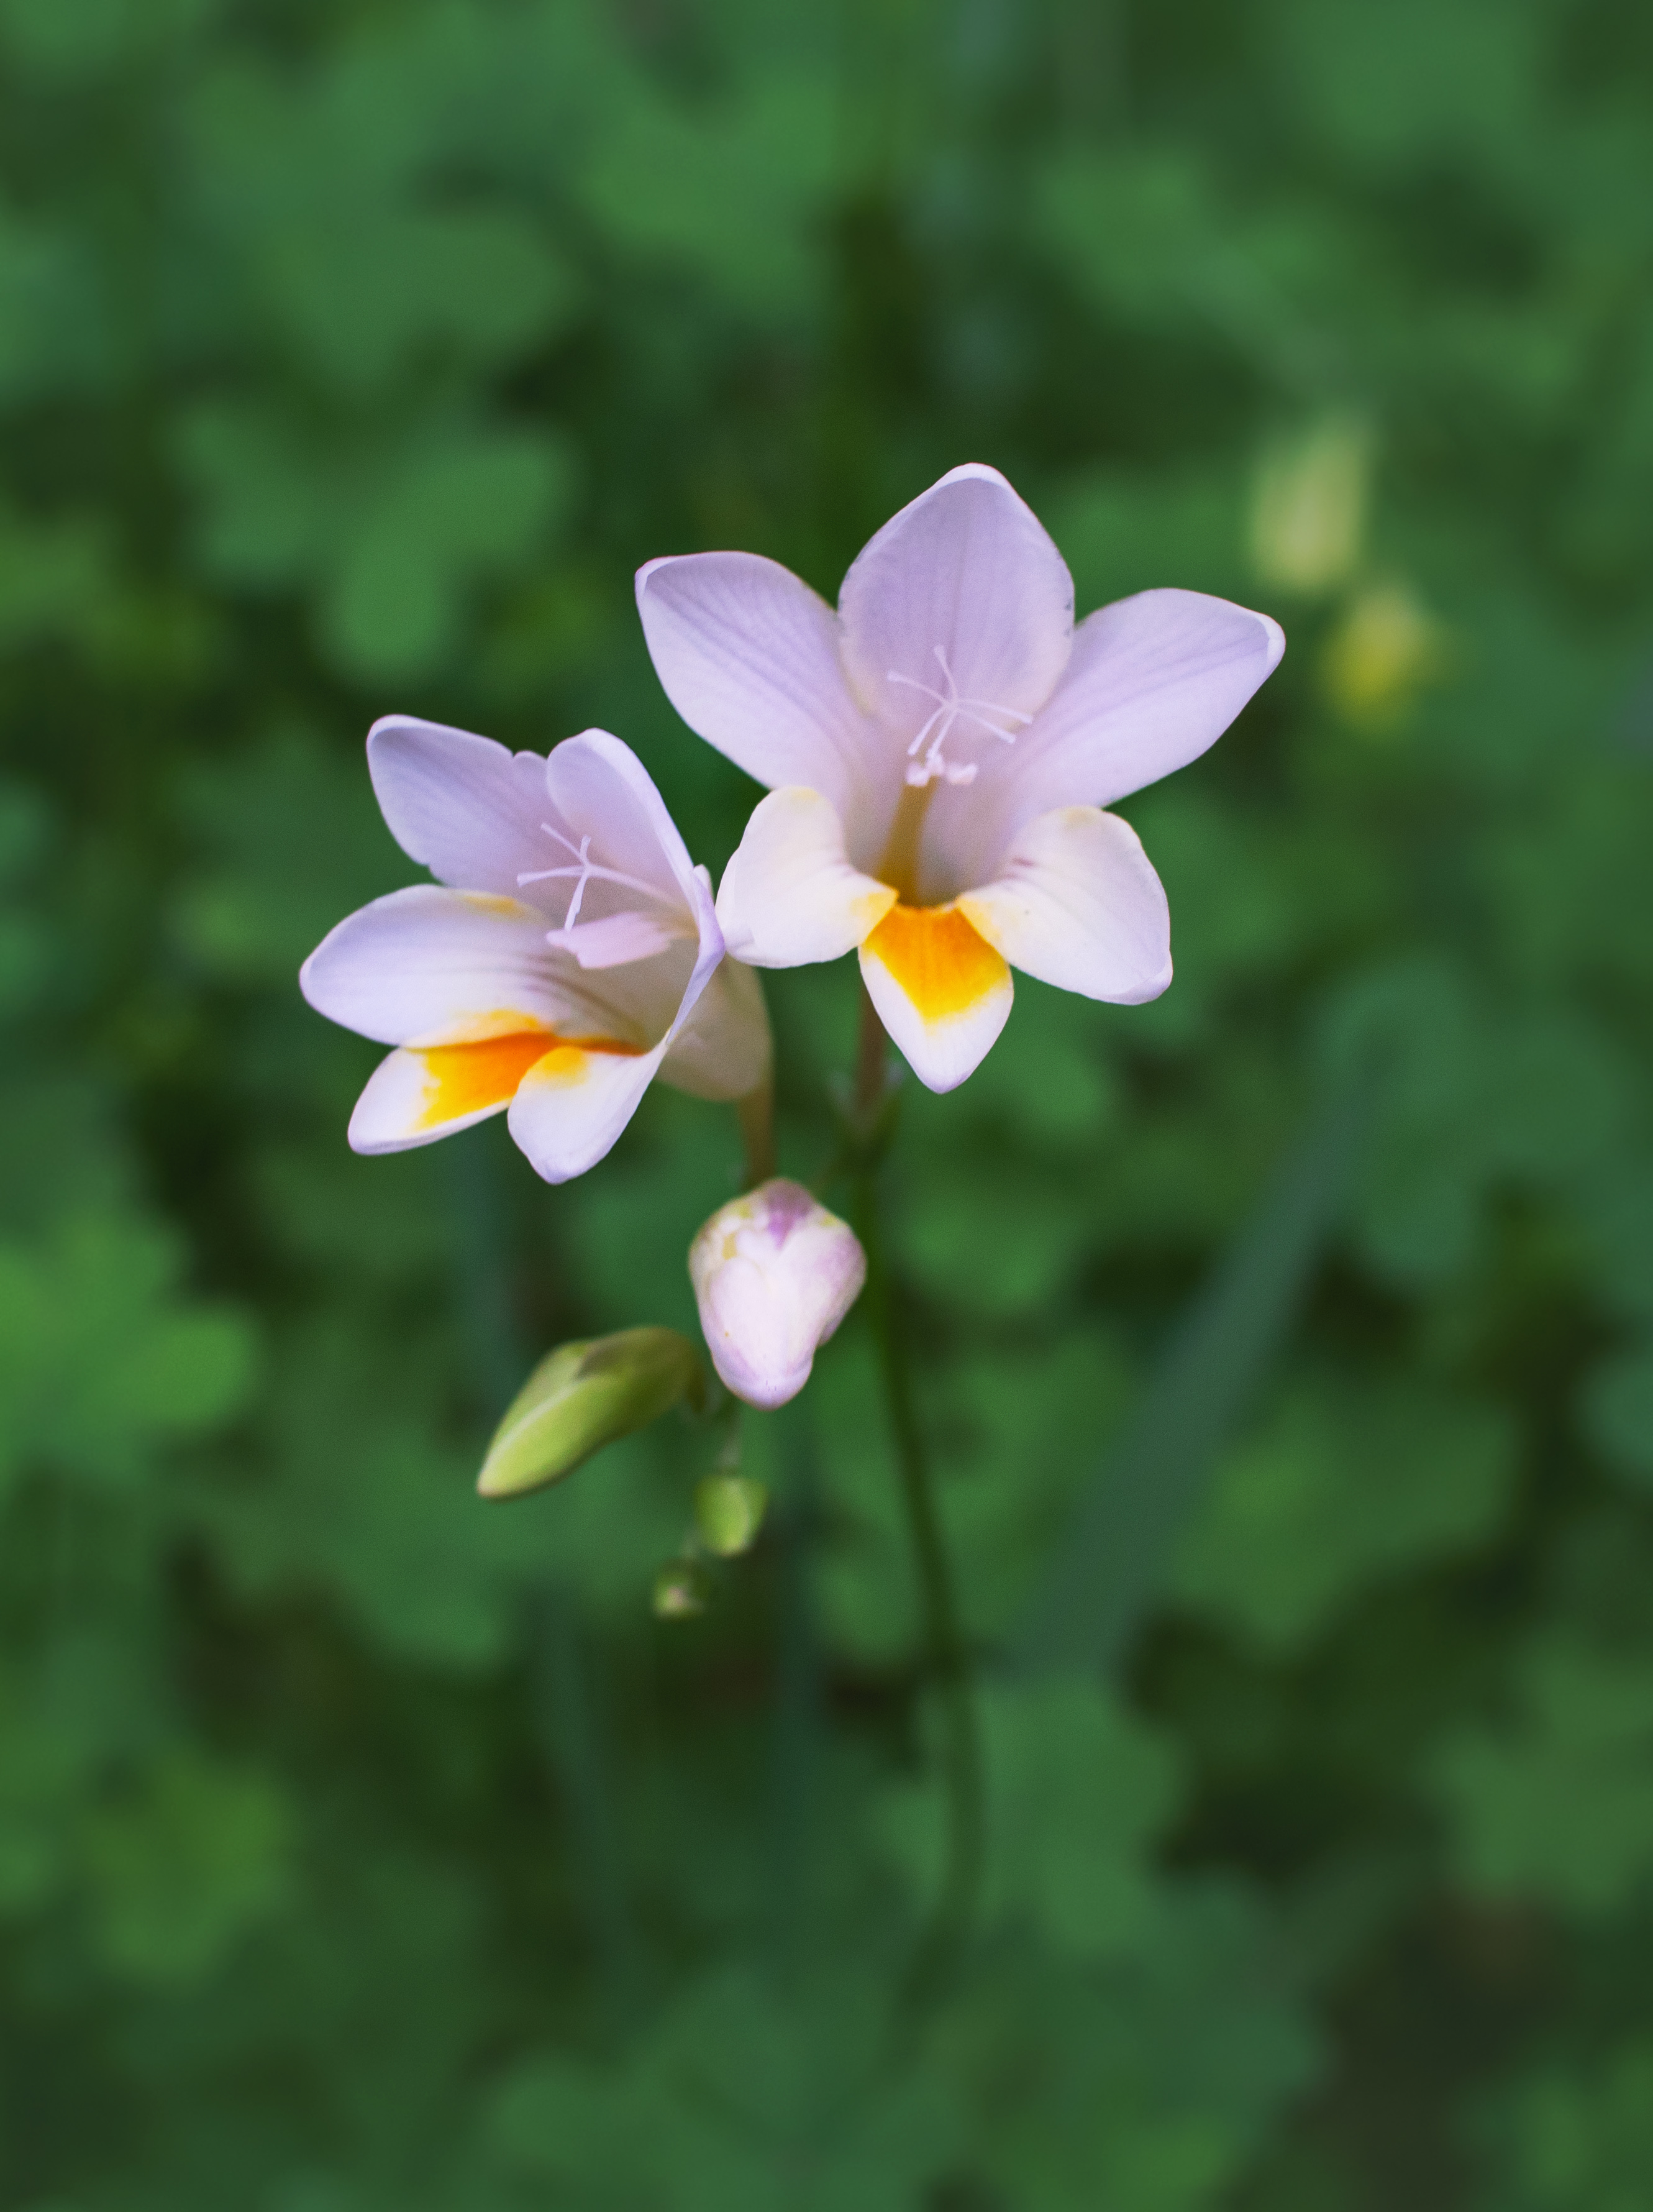
fresia, flower, plant, petal, terrestrial plant, grass, flowering plant, Pedicel, herbaceous plant, Dogbane family, wildflower, automotive wheel system, macro photography, plant stem, vascular plant, art, wood sorrel family, frangipani, natural landscape, annual plant